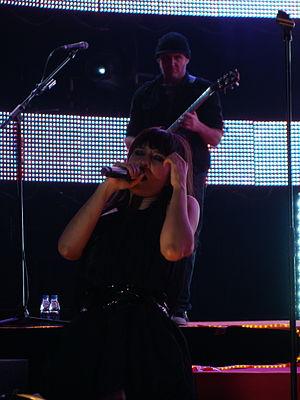
Amaral est un groupe de pop rock et rock espagnol, originaire de Saragosse, Aragón. Il est formé en 1992 par Eva Amaral et Juan Aguirre. En 2017, le groupe compte huit albums studio, une édition spéciale et deux DVD live.